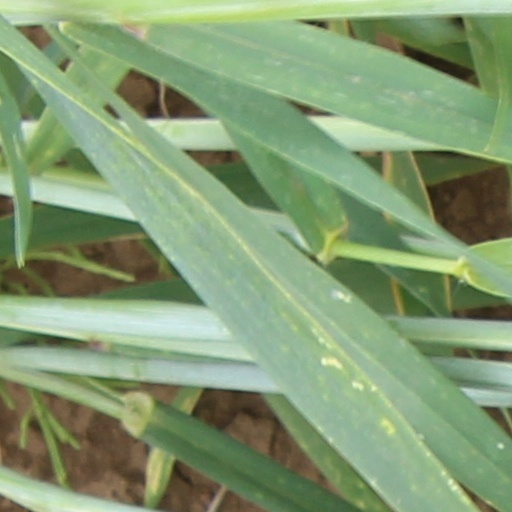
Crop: wheat